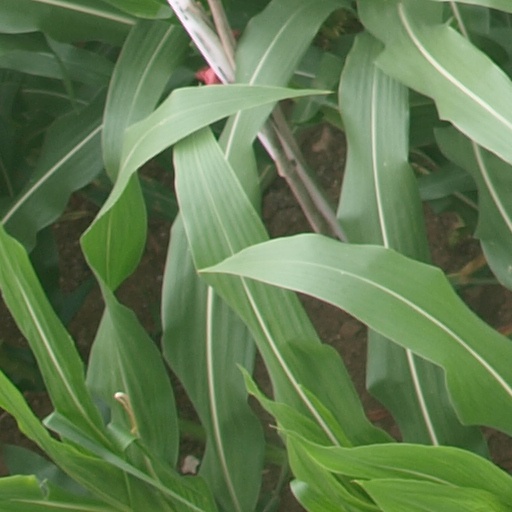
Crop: maize; corn